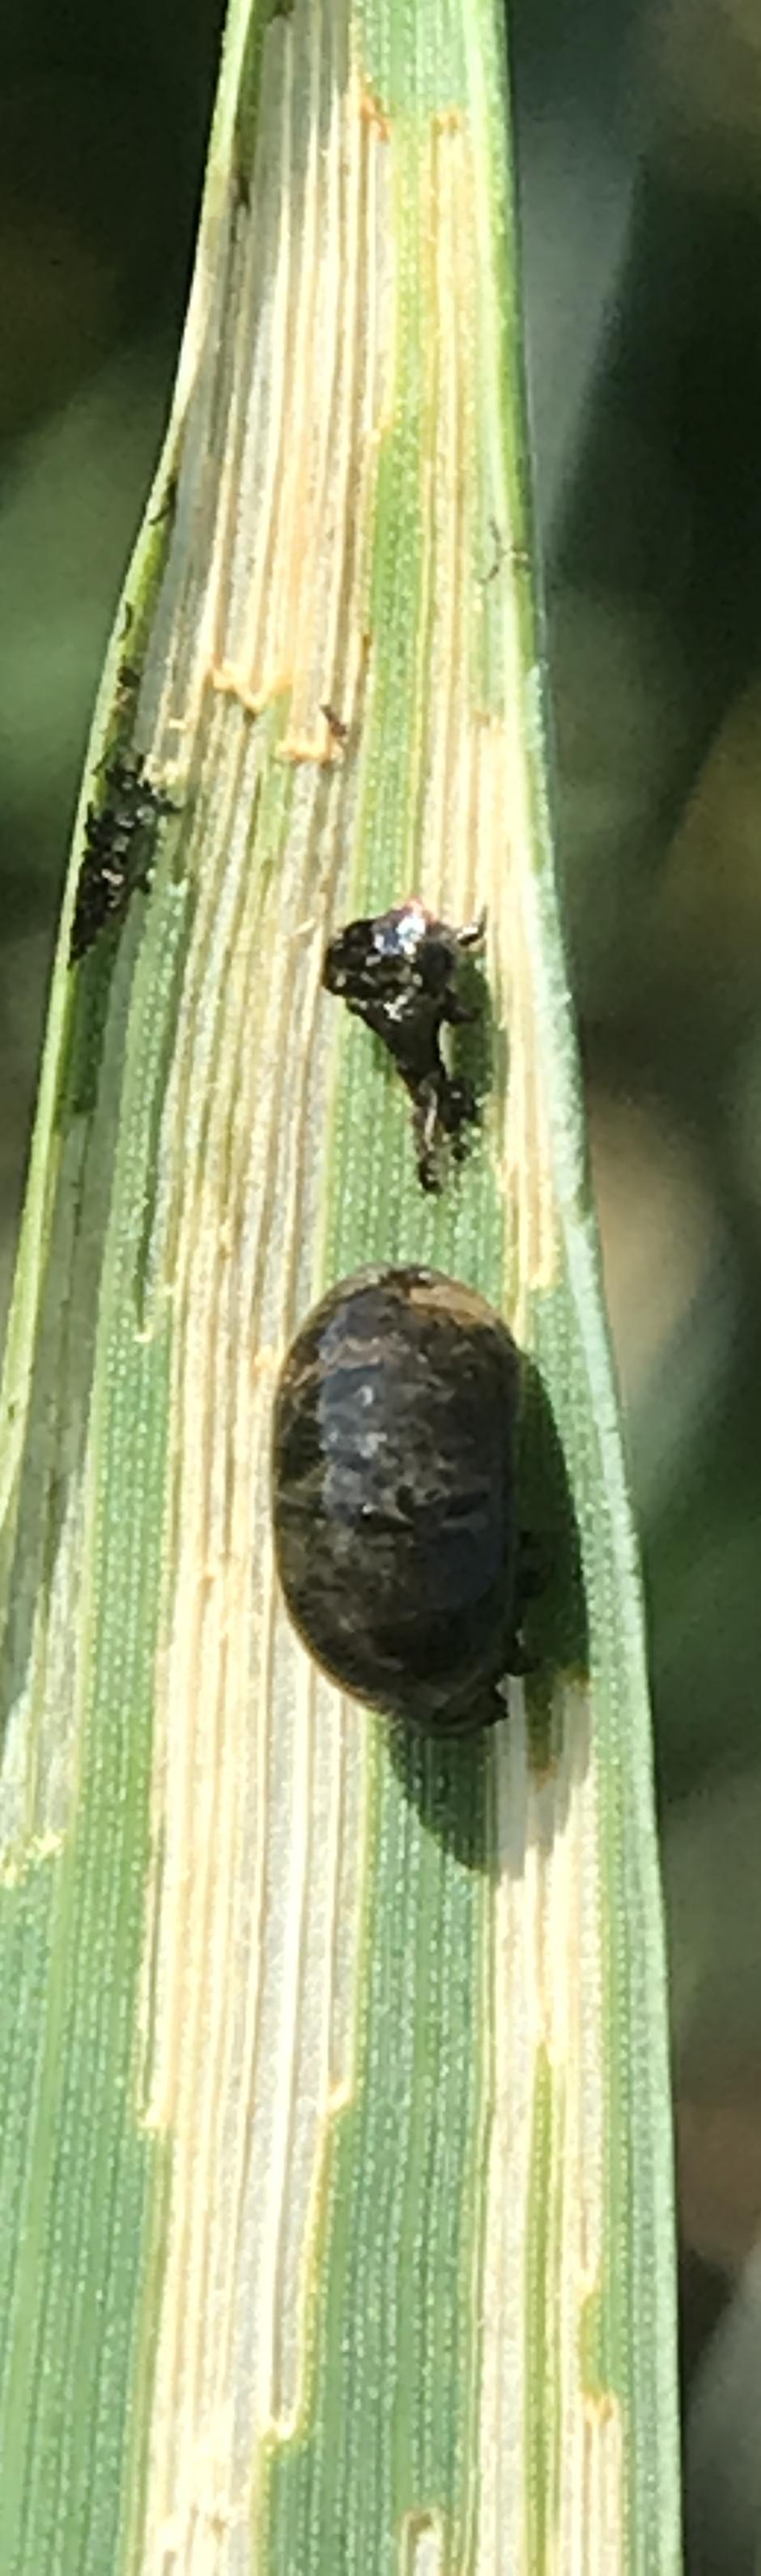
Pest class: cereal_leaf_beetle